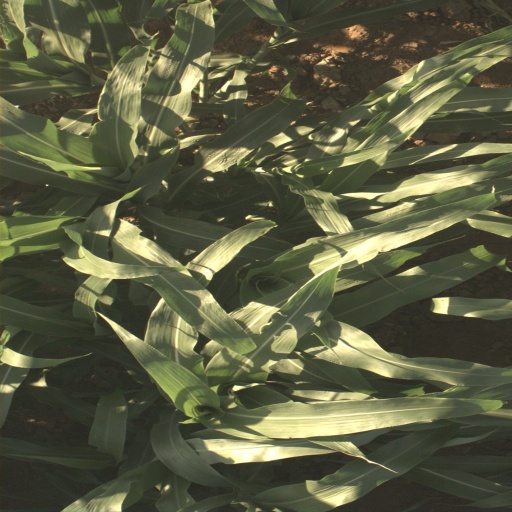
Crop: sorghum